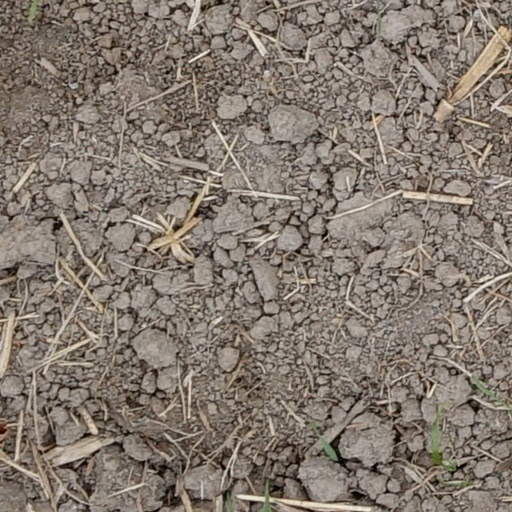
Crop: wheat